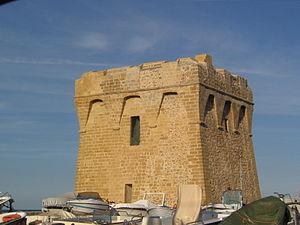
Les tours côtières du royaume de Naples forment un réseau de petites forteresses défensives construites tout au long du périmètre côtier de l'ancien royaume de Naples pour le protéger des invasions sarrasines et ottomanes, ainsi que des attaques de corsaires.